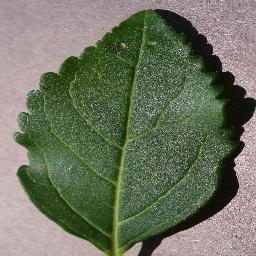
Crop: cherry
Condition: (including_sour)_healthy